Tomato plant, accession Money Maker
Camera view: tilt-top (135 deg); turntable rotation: 240 degrees
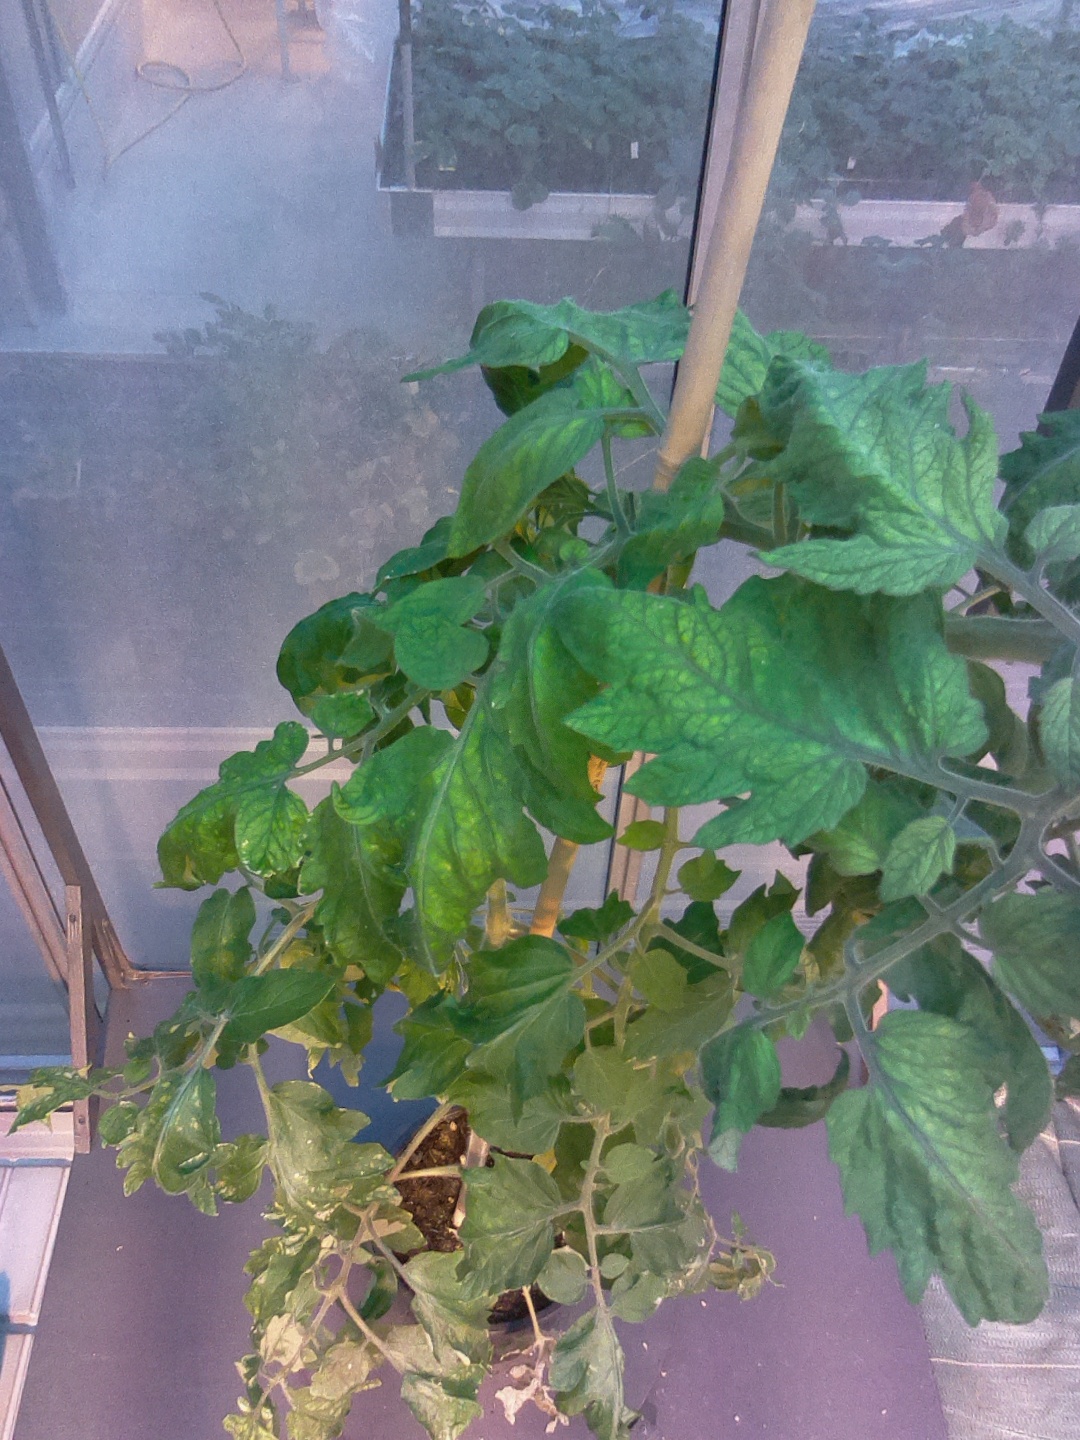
BBCH growth stage 70: Fruits at the main stem or branches visibles